Y Wladfa

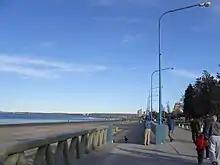
The beach at Puerto Madryn

During the British Government's repatriation of the 11,313 Argentine POWs taken during the 1982 Falklands War, Welsh-speaking British merchant seamen and British soldiers from the Welsh Guards were shocked to find themselves addressed in Patagonian Welsh by an Argentine POW who was on the way home to Puerto Madryn. Over the years since, close ties between Wales and Y Wladfa have been reestablished.